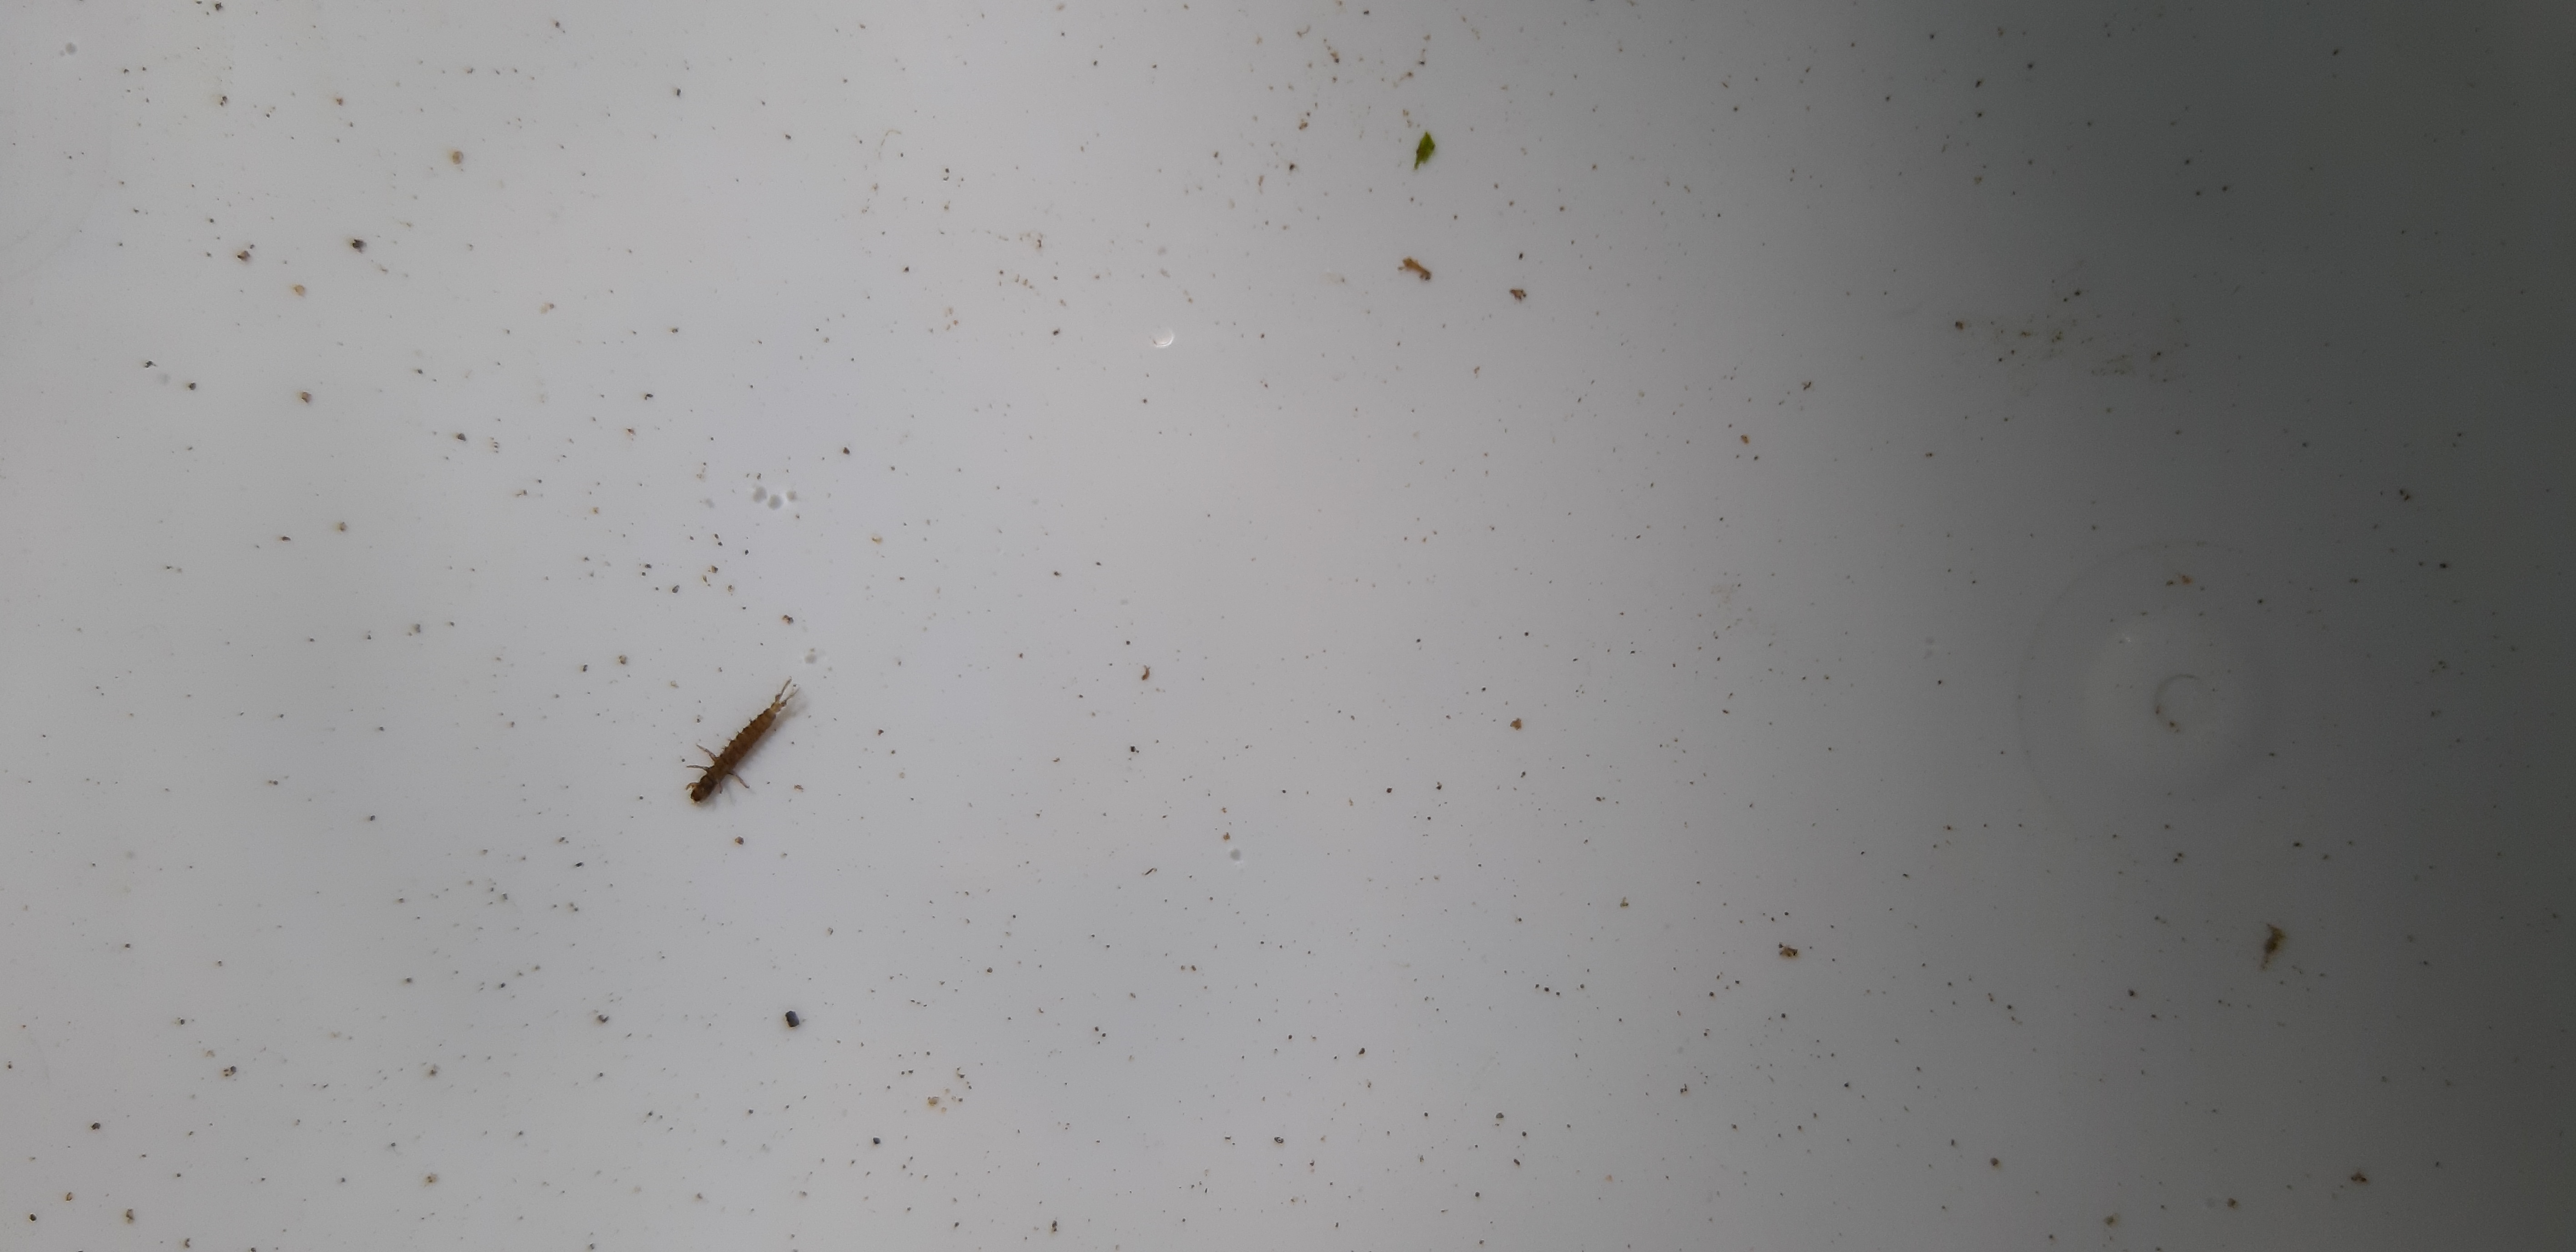
Macroinvertebrate group: caddisflies